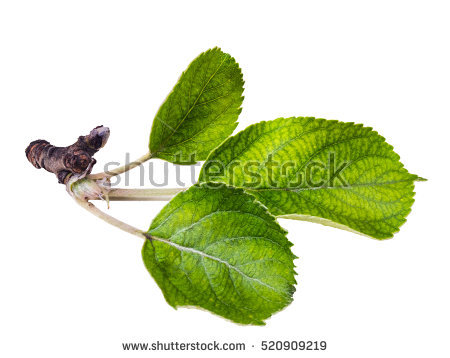
Labels: Apple leaf, Apple leaf, Apple leaf